Starhawk

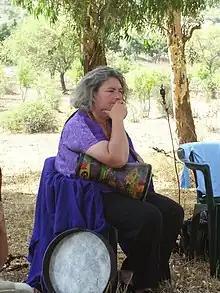
Starhawk at a Sicilian workshop in 2007

Starhawk (born Miriam Simos on June 17, 1951) is an American feminist and writer. She is known as a theorist of feminist neopaganism and ecofeminism. In 2013, she was listed in Watkins' "Mind Body Spirit" magazine as one of the 100 Most Spiritually Influential Living People.